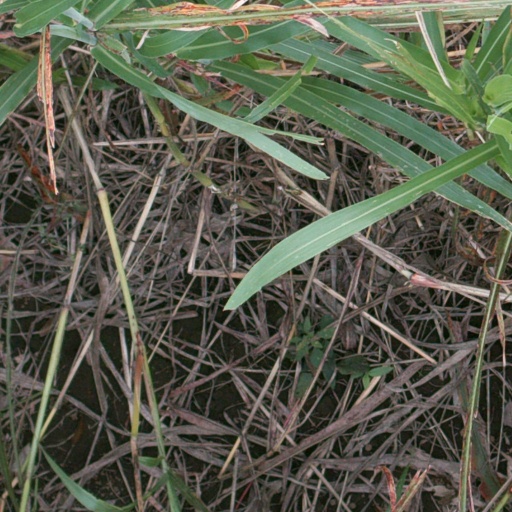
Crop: sorghum